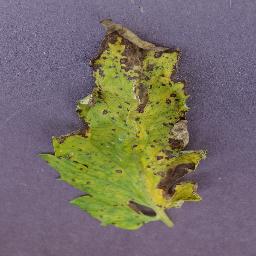
Label: Tomato___Septoria_leaf_spot